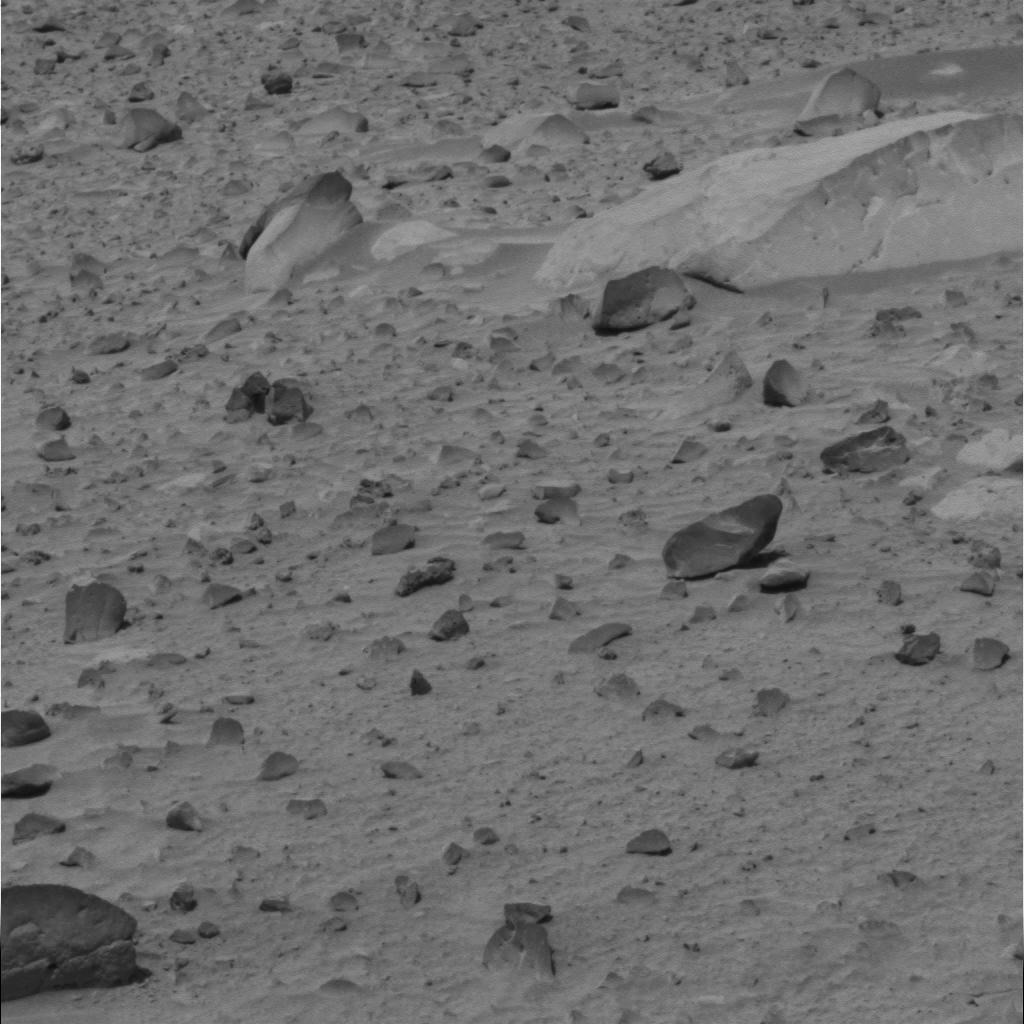
Surface features visible: Rock Outcrops, Float Rocks, Clasts, Soil, Nearby Surface